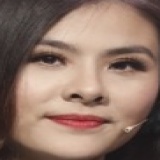
diễn viên Vân Trang